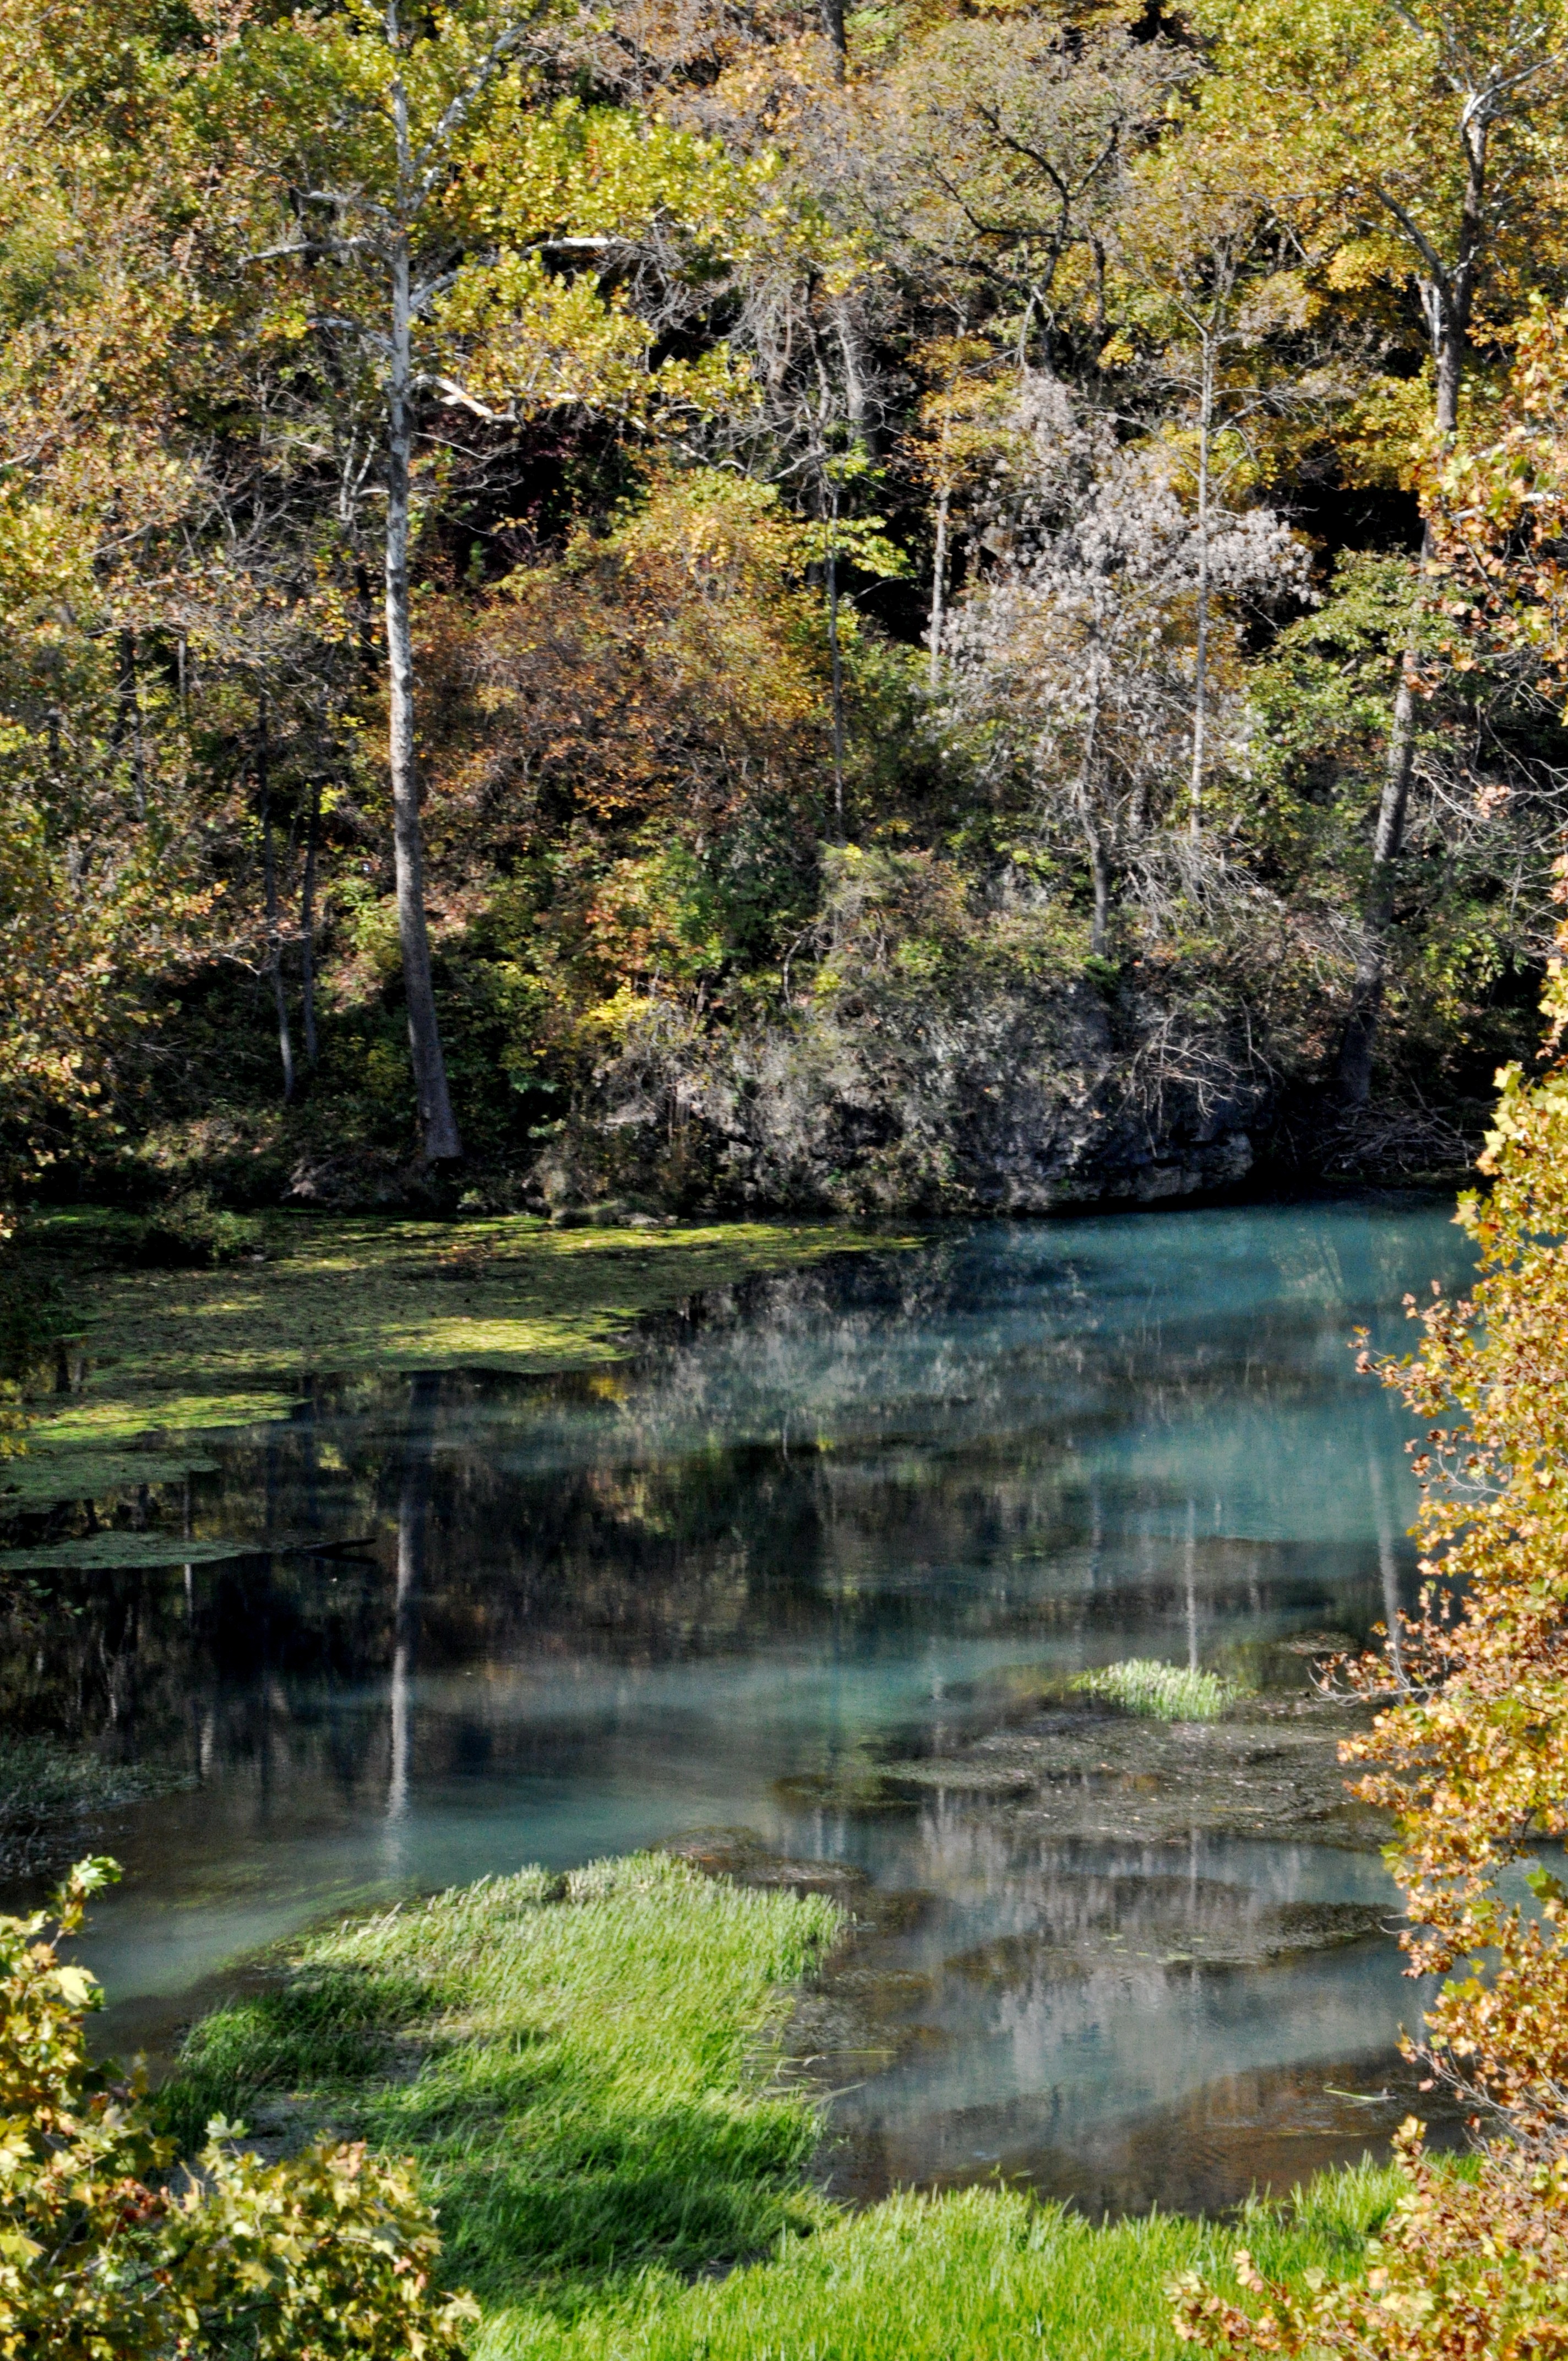
landscape, tree, water, nature, forest, outdoor, rock, creek, wilderness, plant, leaf, fall, flower, lake, river, pool, pond, environment, idyllic, stream, spring, reflection, relax, paradise, tranquil, scenic, peaceful, natural, autumn, park, calm, clean, bay, botany, garden, leisure, flora, season, lakeside, body of water, ecology, vegetation, wetland, serenity, scene, woodland, purity, quiet, habitat, water feature, watercourse, natural environment, woody plant